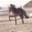
Label: horse